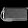
Label: Bag